Bianca Montgomery

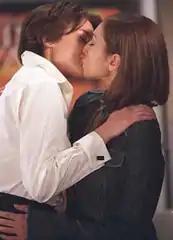
Lena (Olga Sosnovska) and Bianca (Riegel) share the first lesbian kiss in American soap opera history (2003).

Bianca has been popular with critics and fans. Her romantic pairing with Lena Kundera resulted in American daytime's first lesbian kiss, which received substantial media attention. The following year, in 2004, Riegel appeared on the cover of "Girlfriends", North America’s only lesbian monthly magazine; the content within the piece discussed Riegel's titled breakthrough lesbian role.